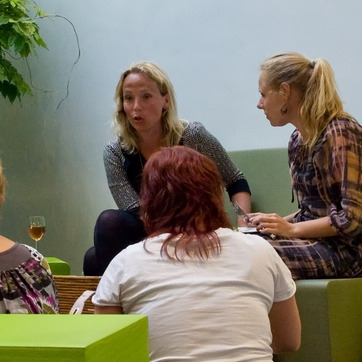
Material: hair